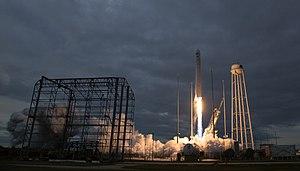
Asgardia en forme longue le Royaume spatial d'Asgardia est un projet de nation basée dans l'espace extra-atmosphérique. Le concept vise à créer un nouveau cadre dans lequel les activités spatiales sont réglementées « en s'assurant que l'avenir de l'espace est pacifiste et réalisé pour le bien de l'humanité. »